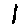
Label: 1